Polyrotaxane

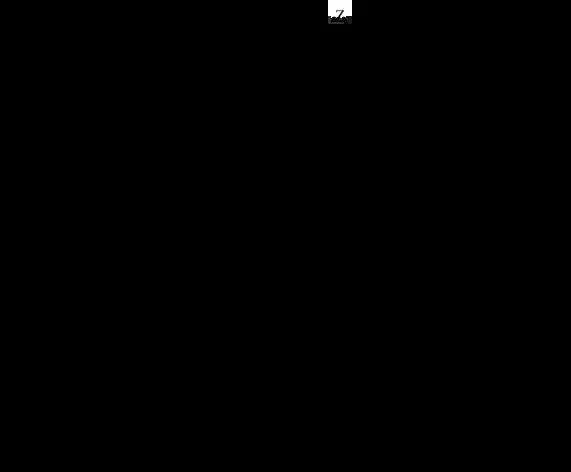
Synthesis routes to main chain polyrotaxanes

This synthesis route requires high dilution conditions of cyclization reactions. However, to most cases, it is difficult to sustain the high dilution conditions for rotaxane formation. Other possible methods to solve this problem are template cyclizations, such as cyclization based on metal chelation, change-transfer complexation or inclusion complexes.